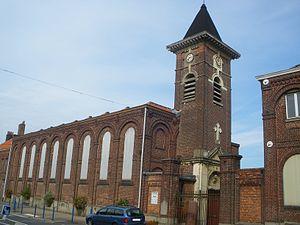
Vue de l'église de Bac-Saint-Maur à Sailly-sur-la-Lys.